Community of the Resurrection

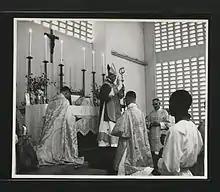
Trevor Huddleston as Bishop of Masasi

A large house in the middle of the Diocese of Wakefield, West Yorkshire, seemed to fit the purpose. In 1898 the community moved to Mirfield, and this became the centre of the community's activities. Charles Gore had become a canon of Westminster Abbey in 1894, and though he was officially in charge as superior until 1902, it was under his successor, Walter Howard Frere, that CR developed its character as a religious community. The brethren regarded their ministry as closely connected to the Church of England, and as an extension of their parish ministry, one of their first tasks was to found a theological training college for men without means. The College of the Resurrection opened in 1902 and has trained ordinands for the priesthood until today. Because part of the teaching was done at University of Leeds, a hostel was built and run in Leeds from 1904 to 1976. Developing a large library of theological literature was a natural thing for a community like CR, but the college made it even more necessary.